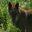
Label: wolf